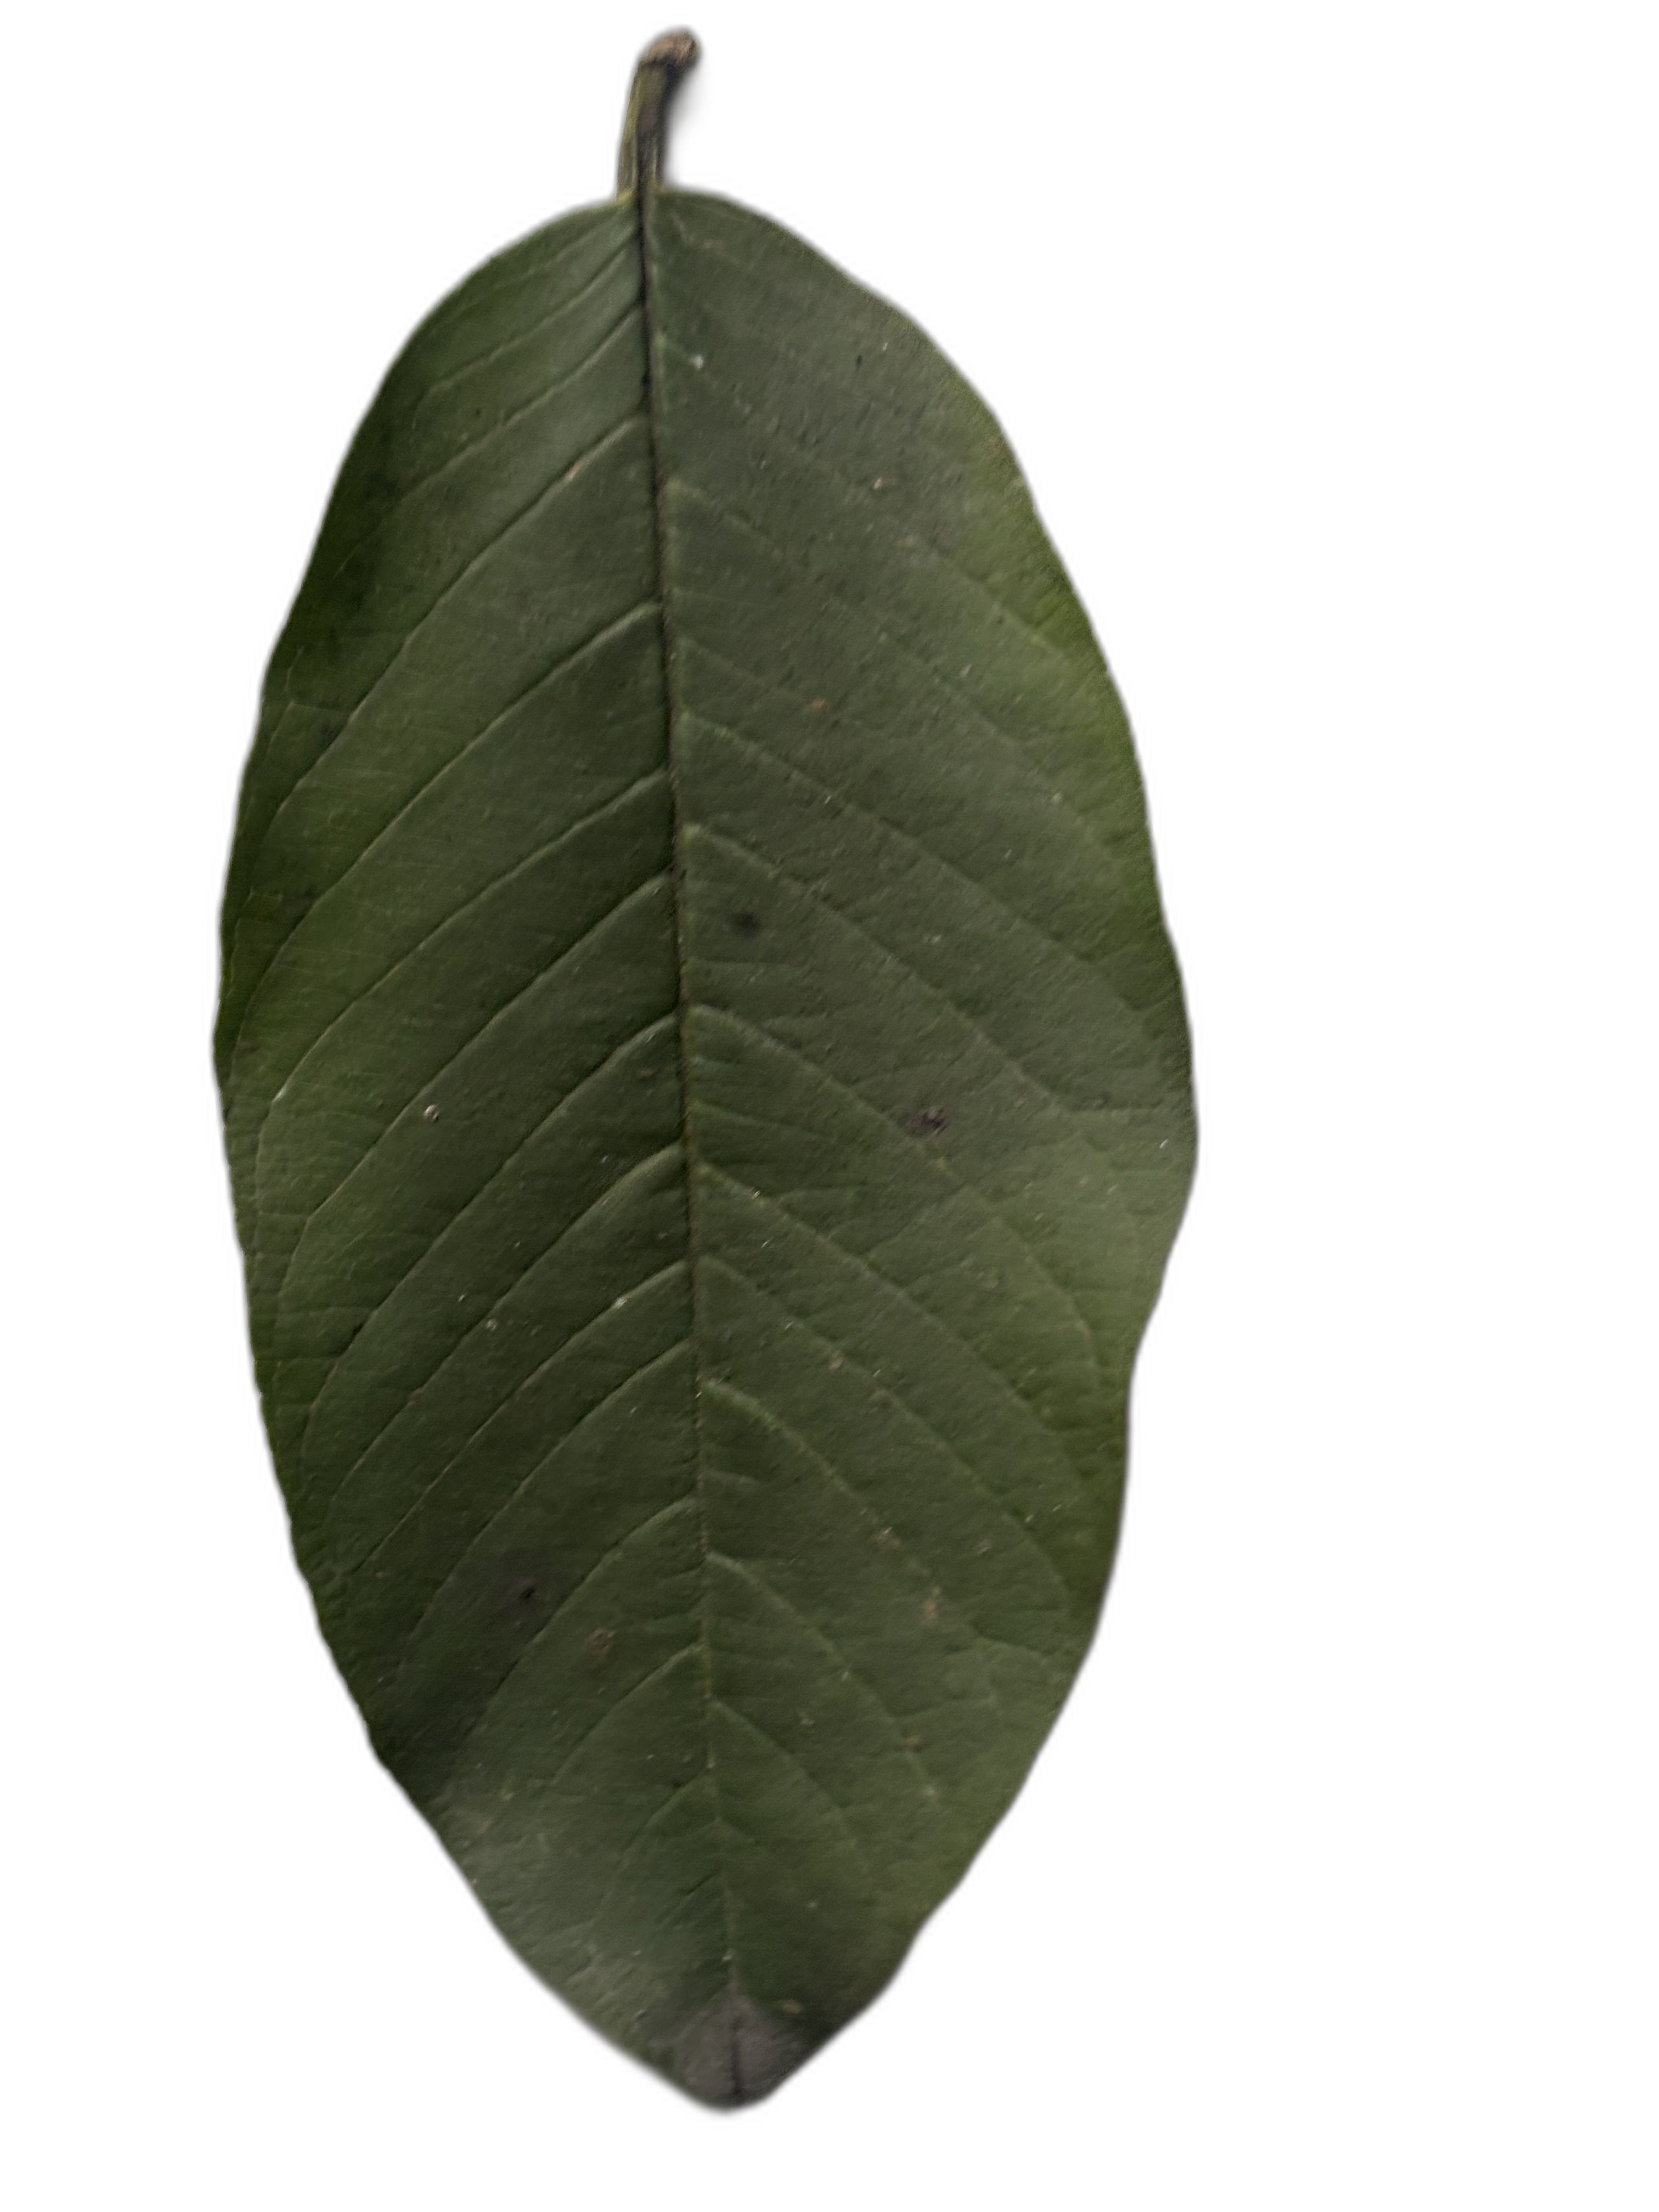
Plant part: leaf
Disease: Healthy